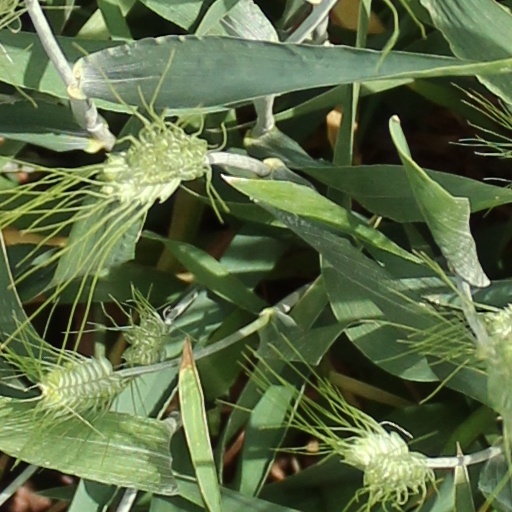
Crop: wheat